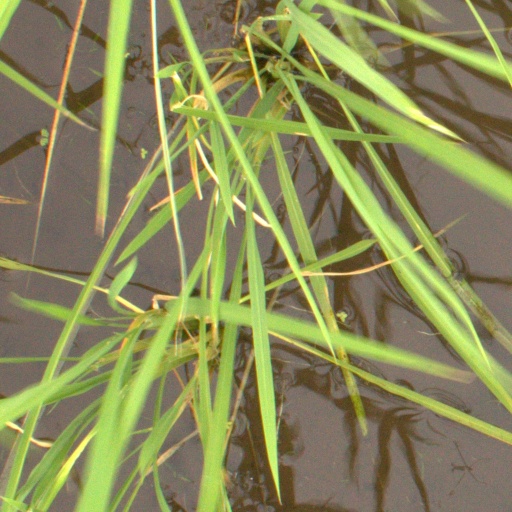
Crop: rice